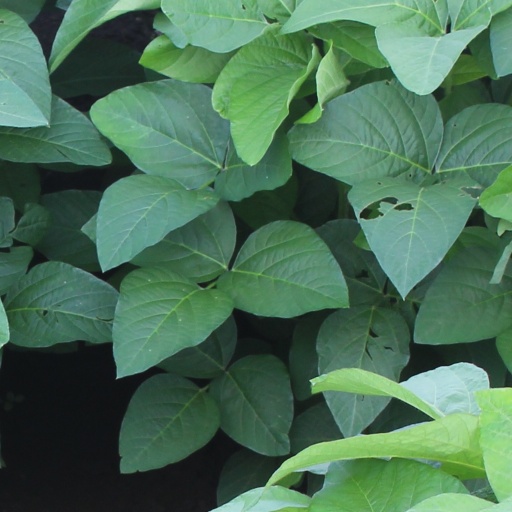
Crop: soybean